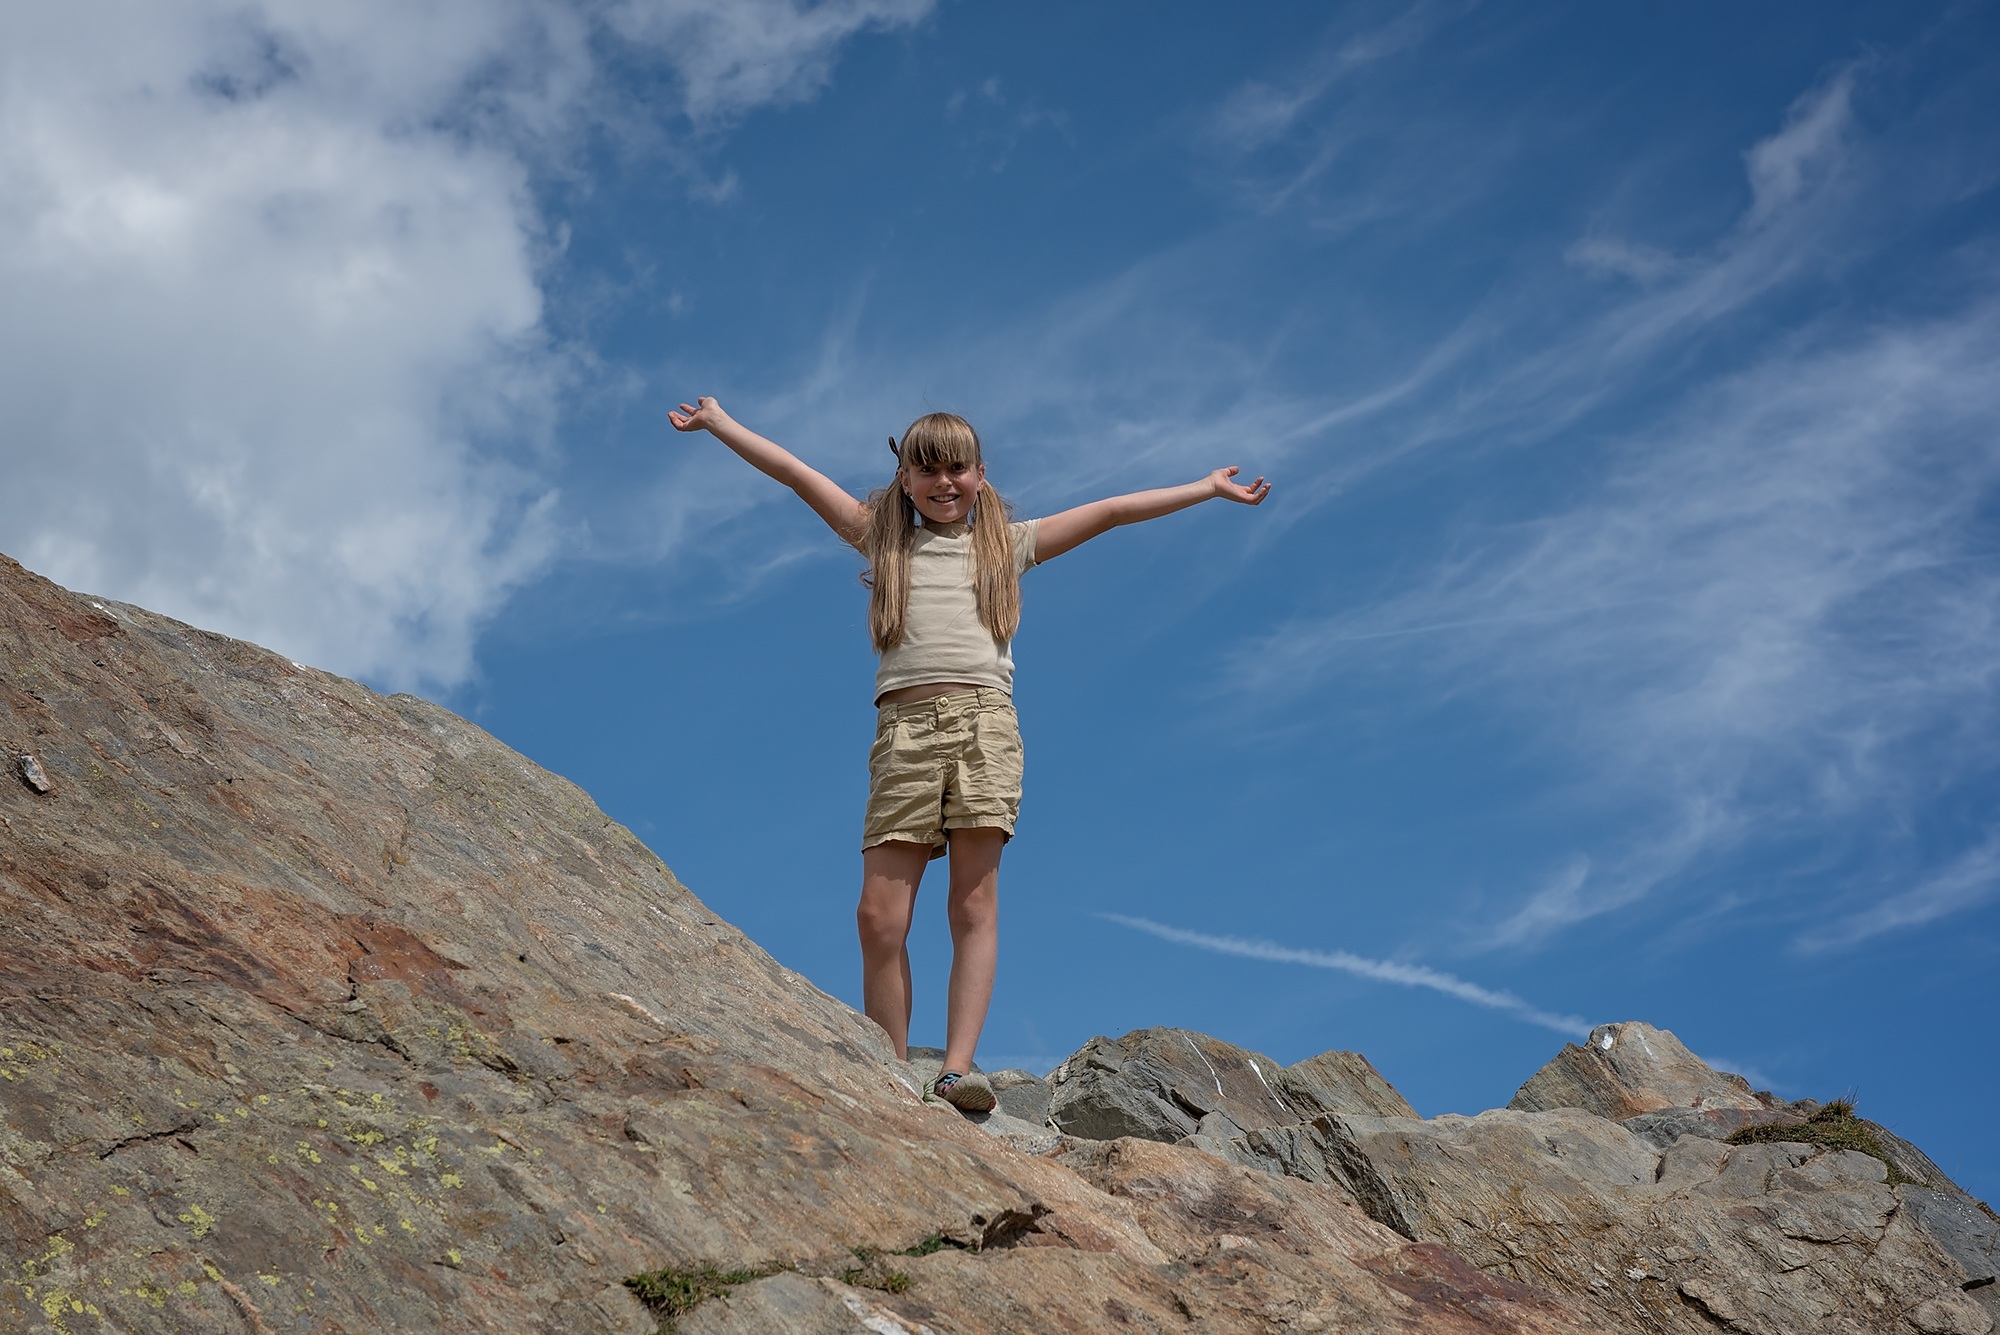
landscape, tree, rock, horizon, person, mountain, cloud, sky, girl, hill, adventure, mountain range, summer, vacation, formation, cliff, child, human, tourism, terrain, ridge, summit, climb, mountain peak, clouds, fun, alps, joy, out, fell, elevation, target, arrived, meteorological phenomenon, goal achieved, mountainous landforms